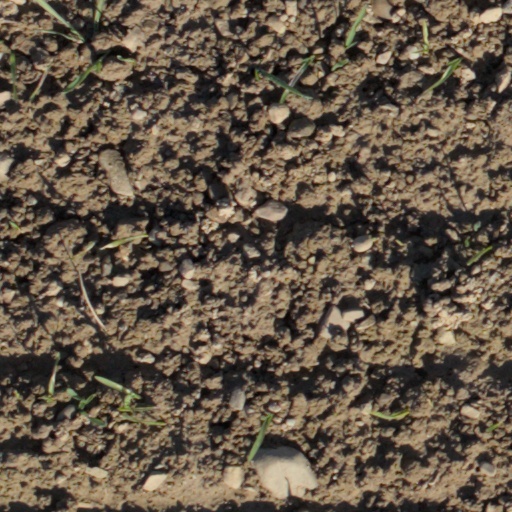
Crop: wheat